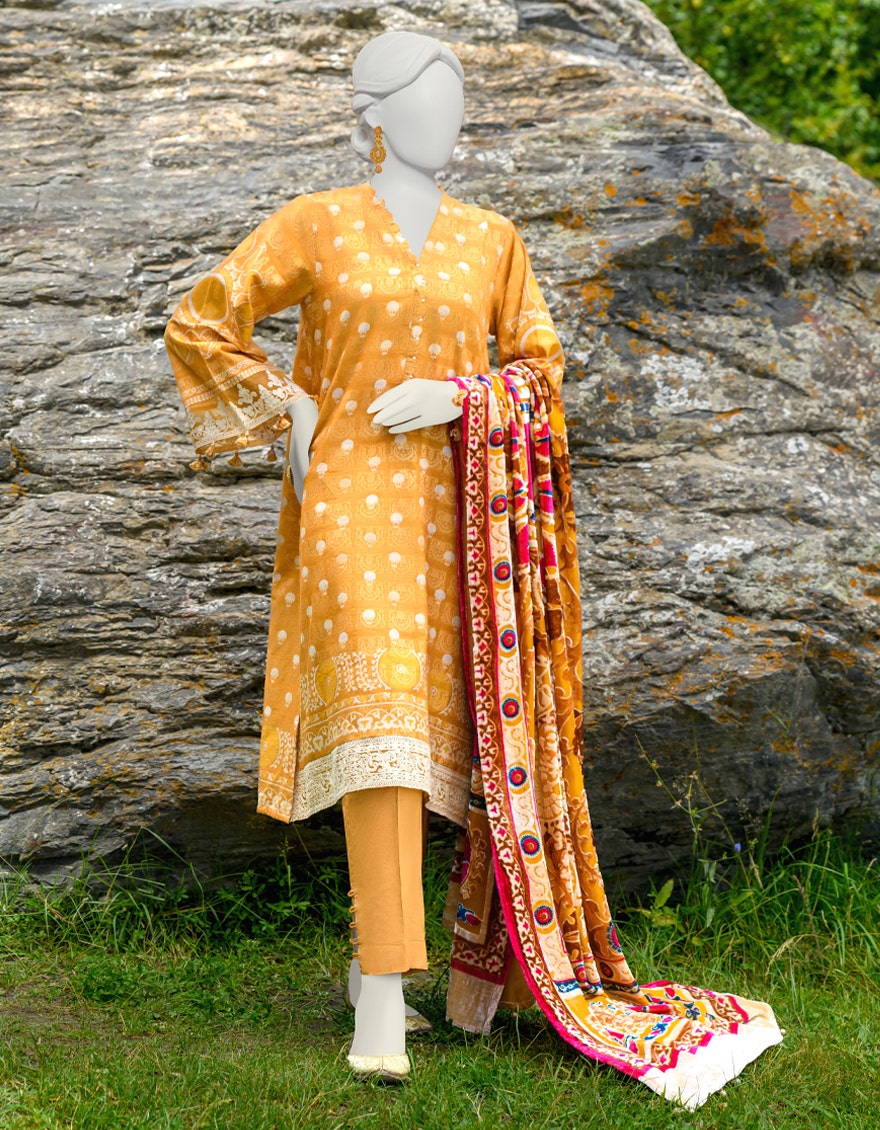
yellow multi embroidered salwar suit